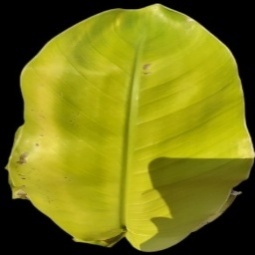
Label: Magnesium